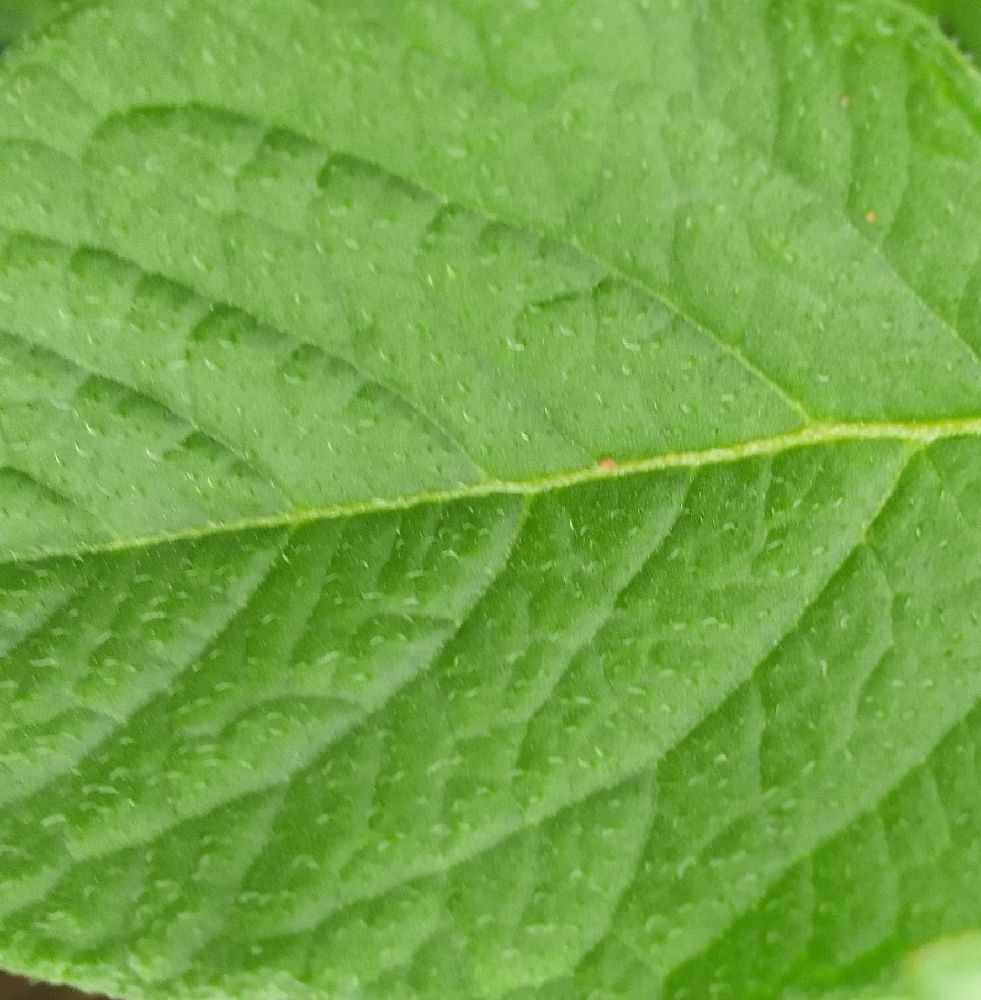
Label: Healthy